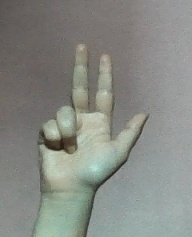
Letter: al